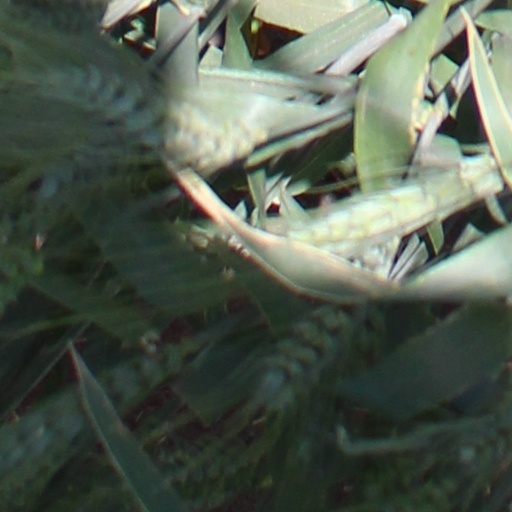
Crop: wheat